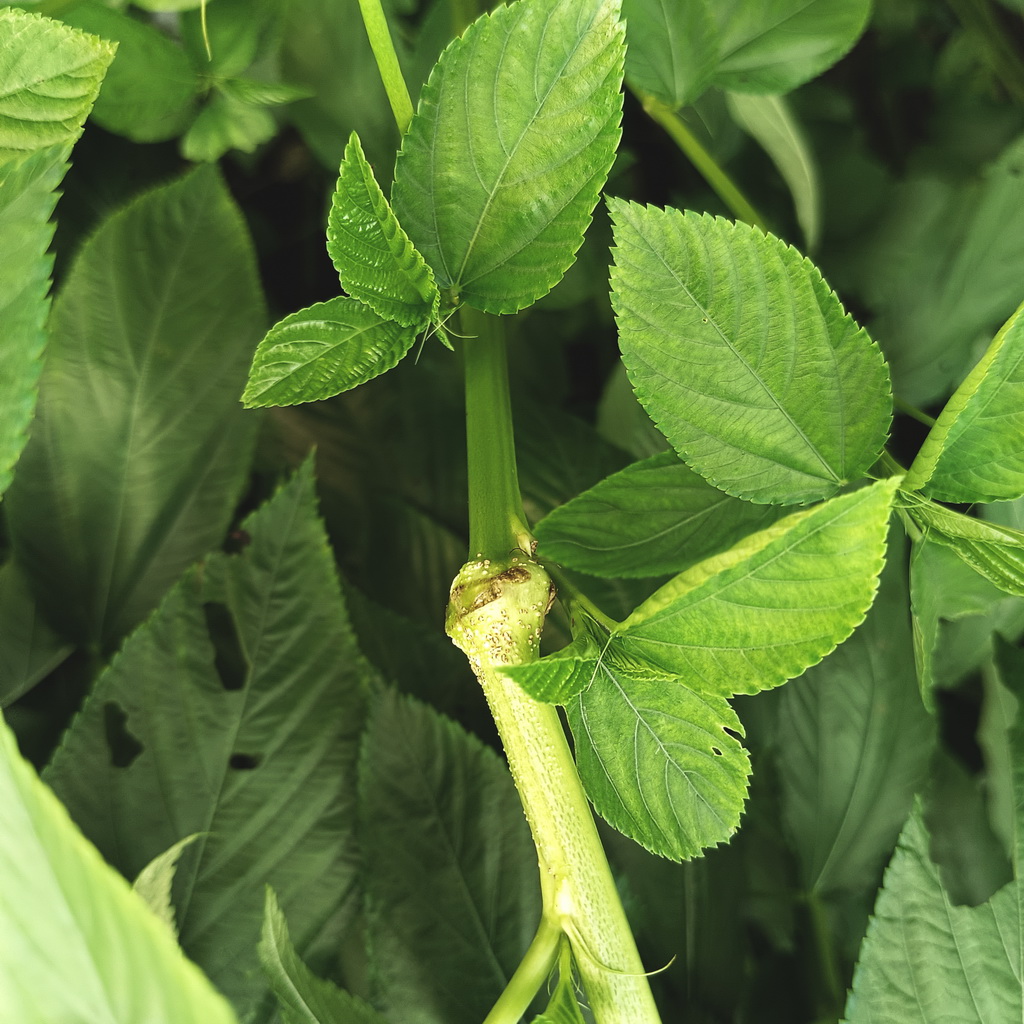
Label: Stem Soft Rot